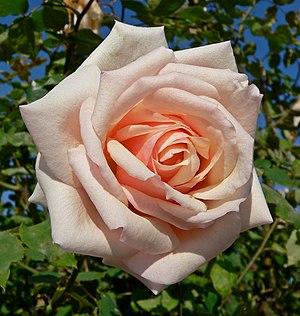
Les rosiers, ou églantiers, forment un genre de plantes, le genre Rosa de la famille des Rosaceae, originaires des régions tempérées et subtropicales de l'hémisphère nord. Ce sont des arbustes et arbrisseaux sarmenteux et épineux. Suivant les avis souvent divers des botanistes, le genre Rosa comprend de 100 à 200 espèces qui s'hybrident facilement entre elles.
Une plante ornementale est une plante cultivée pour ses qualités d'agrément, plutôt que pour sa valeur nutritive ou industrielle.
'Catherine Mermet' est un cultivar de rosier thé obtenu en 1869 par le rosiériste lyonnais Guillot fils. C'est l'un des rosiers thés les plus fameux grâce à sa couleur rose pâle très raffinée.
Les « rosiers thé », ou rosiers à odeur de thé, sont des hybrides de rosiers issus de croisements effectués par des rosiéristes.